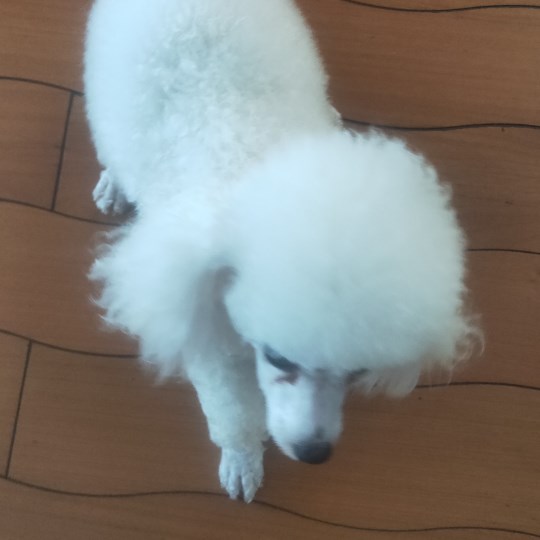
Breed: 2925-n000114-toy_poodle